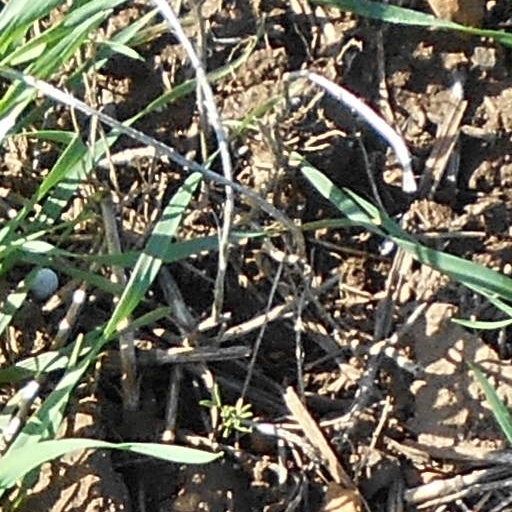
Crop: wheat